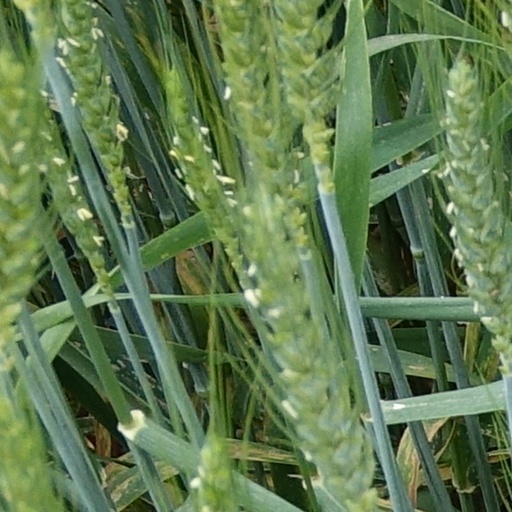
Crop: wheat